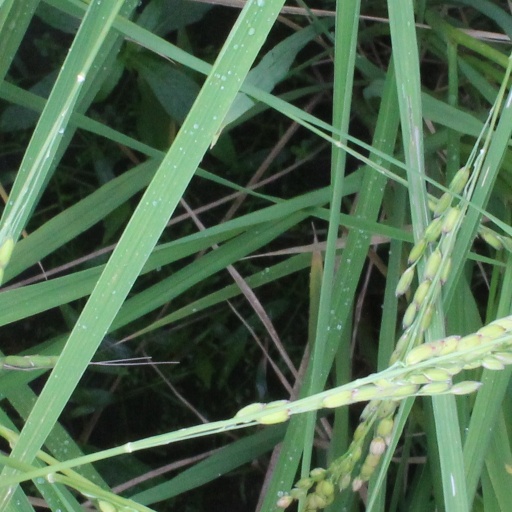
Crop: rice